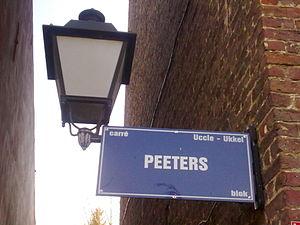
Plaque de rue introduisant au ""carré Peeters, ancien habitat ouvrier situé à l'intérieur de l'îlôt. Uccle (section de Bruxelles)"
Barbara Peeters, réalisatrice et scénariste américaine
Issu du latin quadratus, le mot « carré » en français est d'abord adjectif, au sens propre pour qualifier une forme géométrique à angle droit et au sens figuré pour « droit, fort ».